Cephalopod size

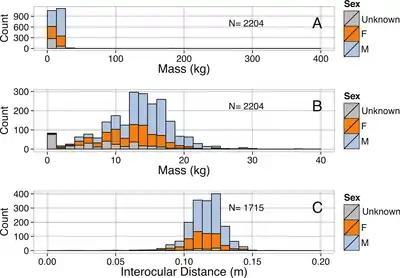
Frequency distribution of mass and interocular distance in male and female "Enteroctopus dofleini"

Perhaps the most extreme published claim, ridiculed by Ellis (1998a:142), appeared in Willy Ley's 1959 book, "Exotic Zoology": "Toothed whales, vomiting in death struggle, have shown evidence of still larger kraken; in one case a 6-foot [] piece of tentacle, "with a diameter of 2 feet" [; emphasis in original], has been claimed. Another claim goes for marks on the skin of such a whale, looking like the mark of a sucking disk over 2 feet [] in diameter".